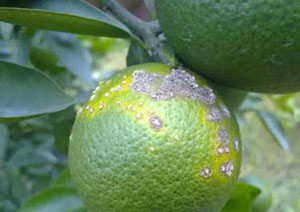
Plant: Citrus
Disease: citrus canker